International Vedanta Society

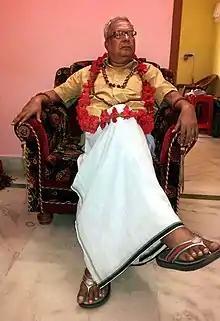
Sri Sri Bhagavan - the founder and the core of the International Vedanta Society

The International Vedanta Society (or IVS) is a spiritual organization in India focused on Advaita Vedanta. It is based in Birati, West Bengal, India, and was founded in 1989 by Sri Bhagavan.